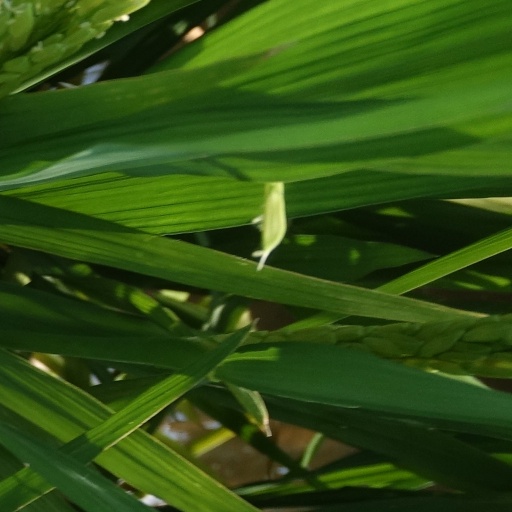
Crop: rice